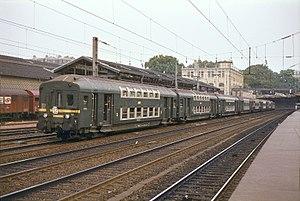
Un train de banlieue composé de voitures à deux niveaux ex-Etat, passe la gare de Pont-Cardinet en direction d'Argenteuil.
La compagnie des Entreprises industrielles charentaises est le nom d'une entreprise spécialisée dans la construction de matériel roulant ferroviaire, créée en 1920 par la Middletown Car Company, elle disparait avec son rachat par la société Brissonneau et Lotz en 1956.
La ligne de Paris-Saint-Lazare à Ermont - Eaubonne est une ligne ferroviaire des Hauts-de-Seine et du Val-d'Oise, en Île-de-France, d'une longueur de 14,8 km. Ouverte de 1837 à 1863, elle est depuis essentiellement parcourue par un trafic de banlieue en provenance ou à destination de la gare Saint-Lazare à Paris, actuel réseau Transilien Paris-Saint-Lazare. Elle est, depuis la réforme des chemins de fer de 1997, propriété de Réseau ferré de France. La ligne est souvent appelée par son nom traditionnel, le Groupe IV de Saint-Lazare.
La gare de Pont-Cardinet est une gare ferroviaire française, située dans le 17ᵉ arrondissement de Paris. C'est une gare de la Société nationale des chemins de fer français desservie par les trains de la ligne L du Transilien. Elle se situe à une distance de 1,7 km de la gare de Paris-Saint-Lazare.
La Voiture à étage État, est une voiture de chemin de fer construite en série pour l'administration des chemins de fer de l'État français.